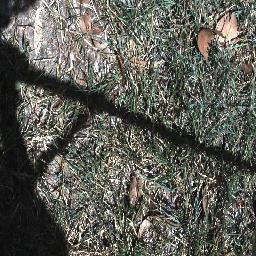
Label: negative